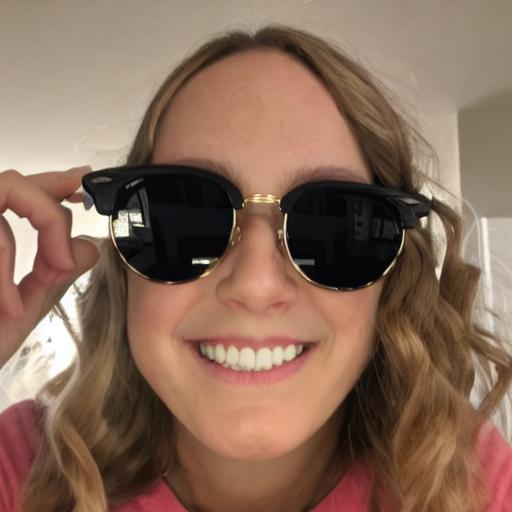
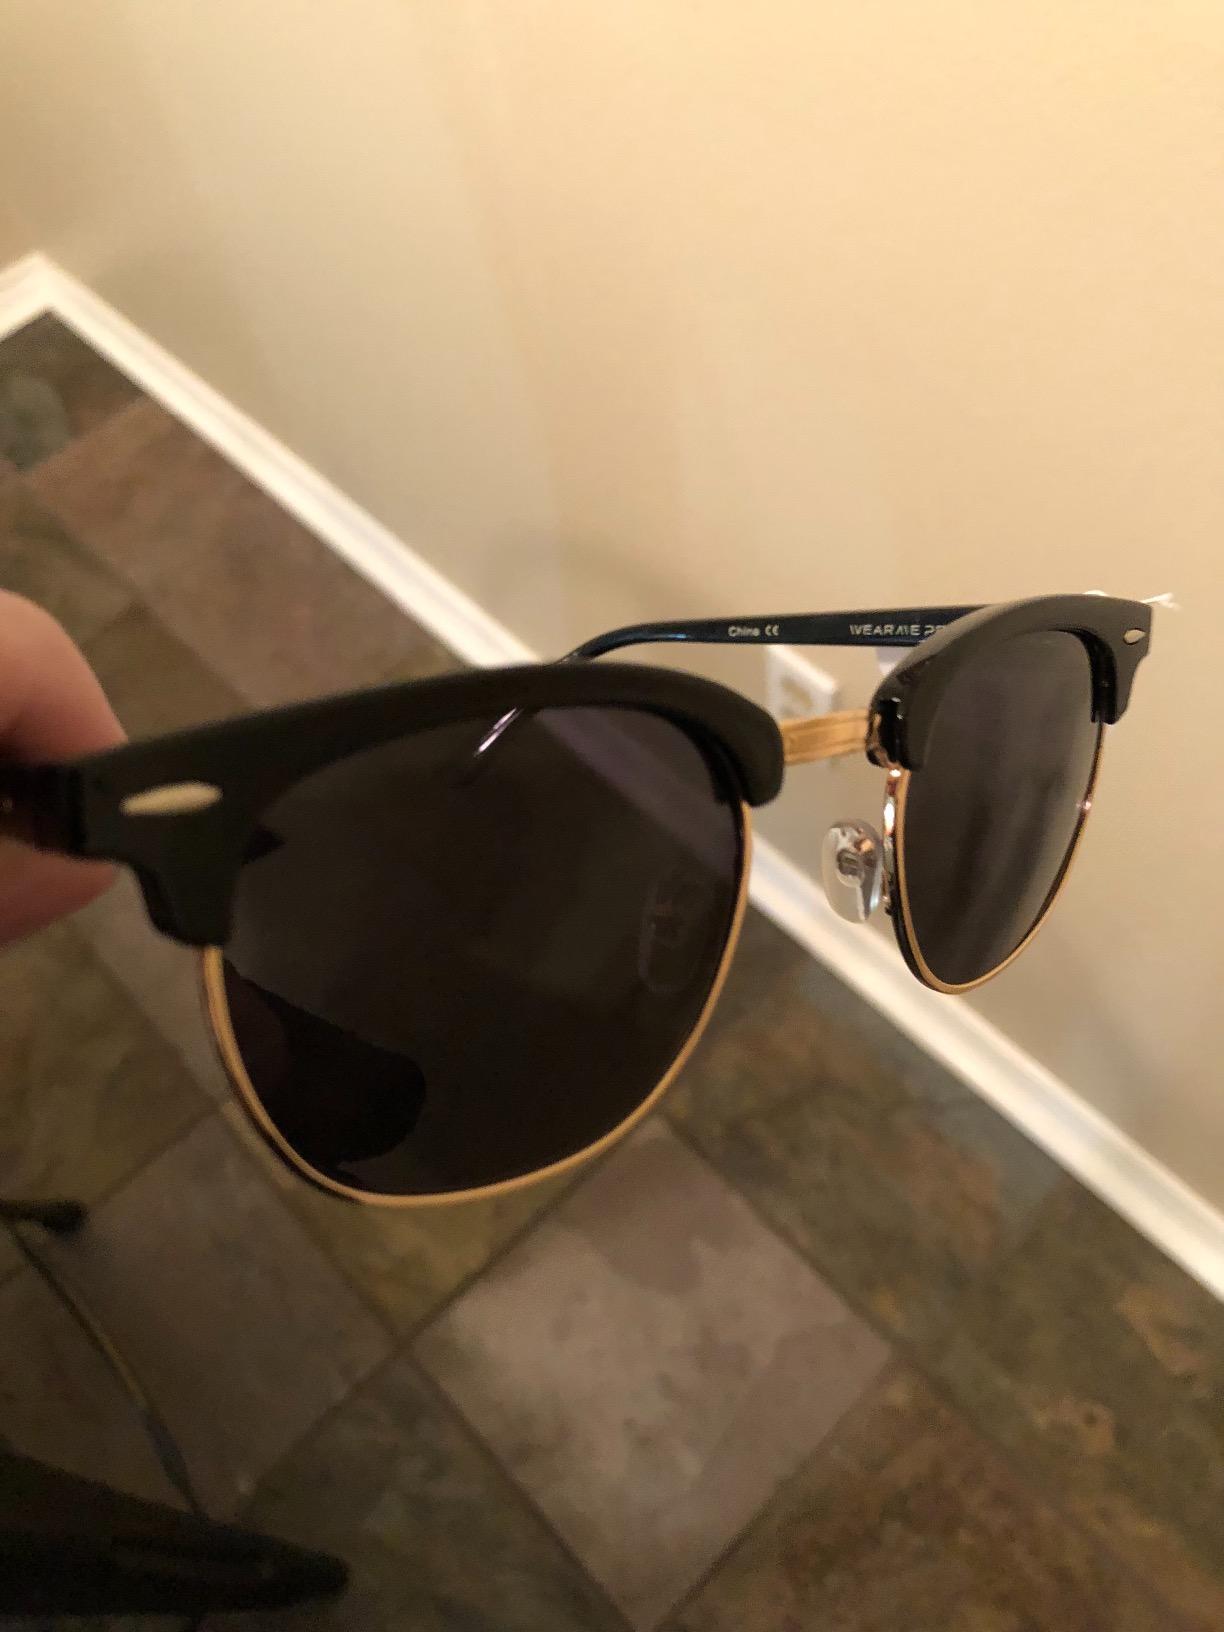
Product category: accessories_sunglasses
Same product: no